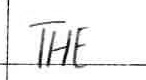
Label: the